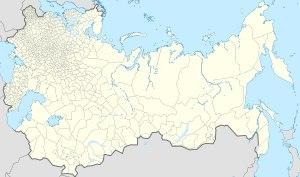
L‘ouïezd est une ancienne subdivision administrative de l‘Empire russe depuis le XIIIᵉ siècle.